Limerick City Council

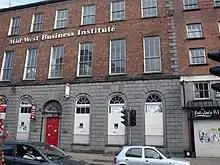
Old Limerick Town Hall 1847–1990

The city of Limerick received its Charter of Incorporation from John, Lord of Ireland in 1197. Its governing authority was then known as Limerick Corporation. The first Mayor of Limerick was Adam Sarvant. Between 1197 and 1651, Limerick City Council was dominated by English settlers.